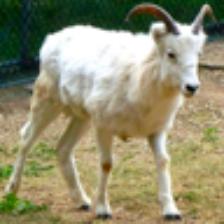
Label: NonHuman